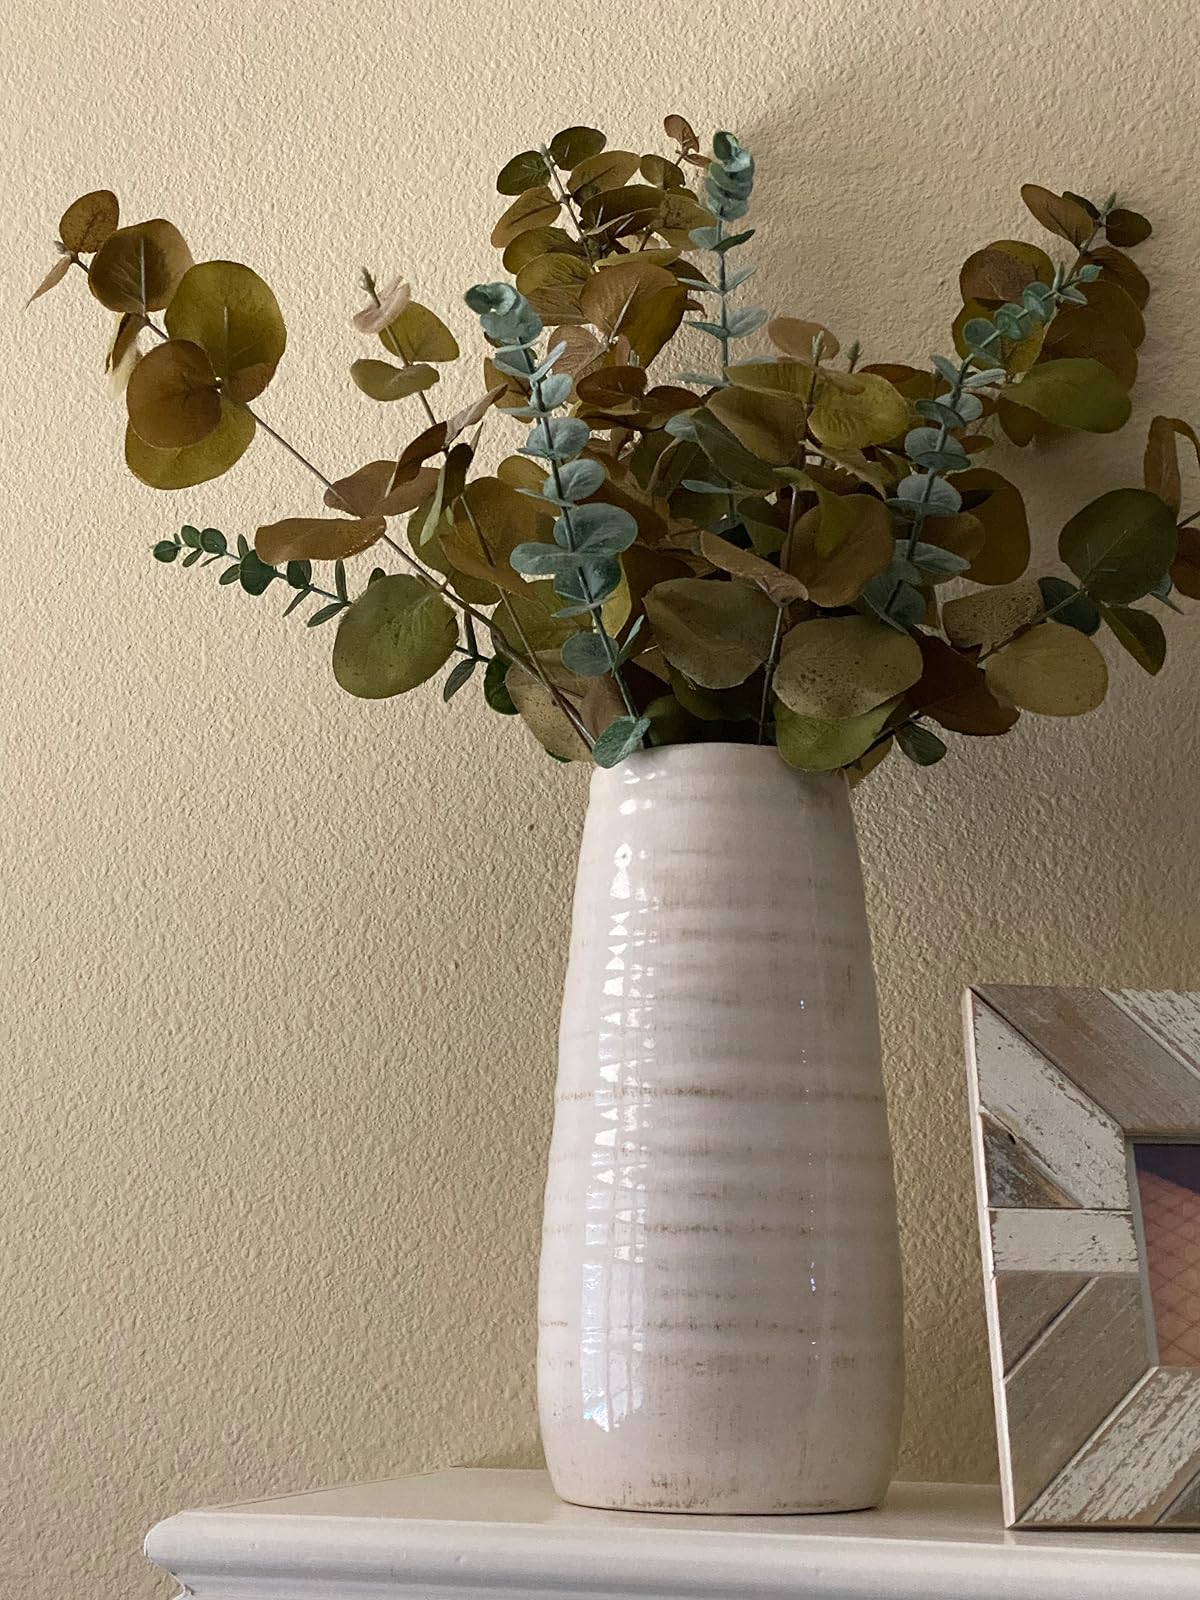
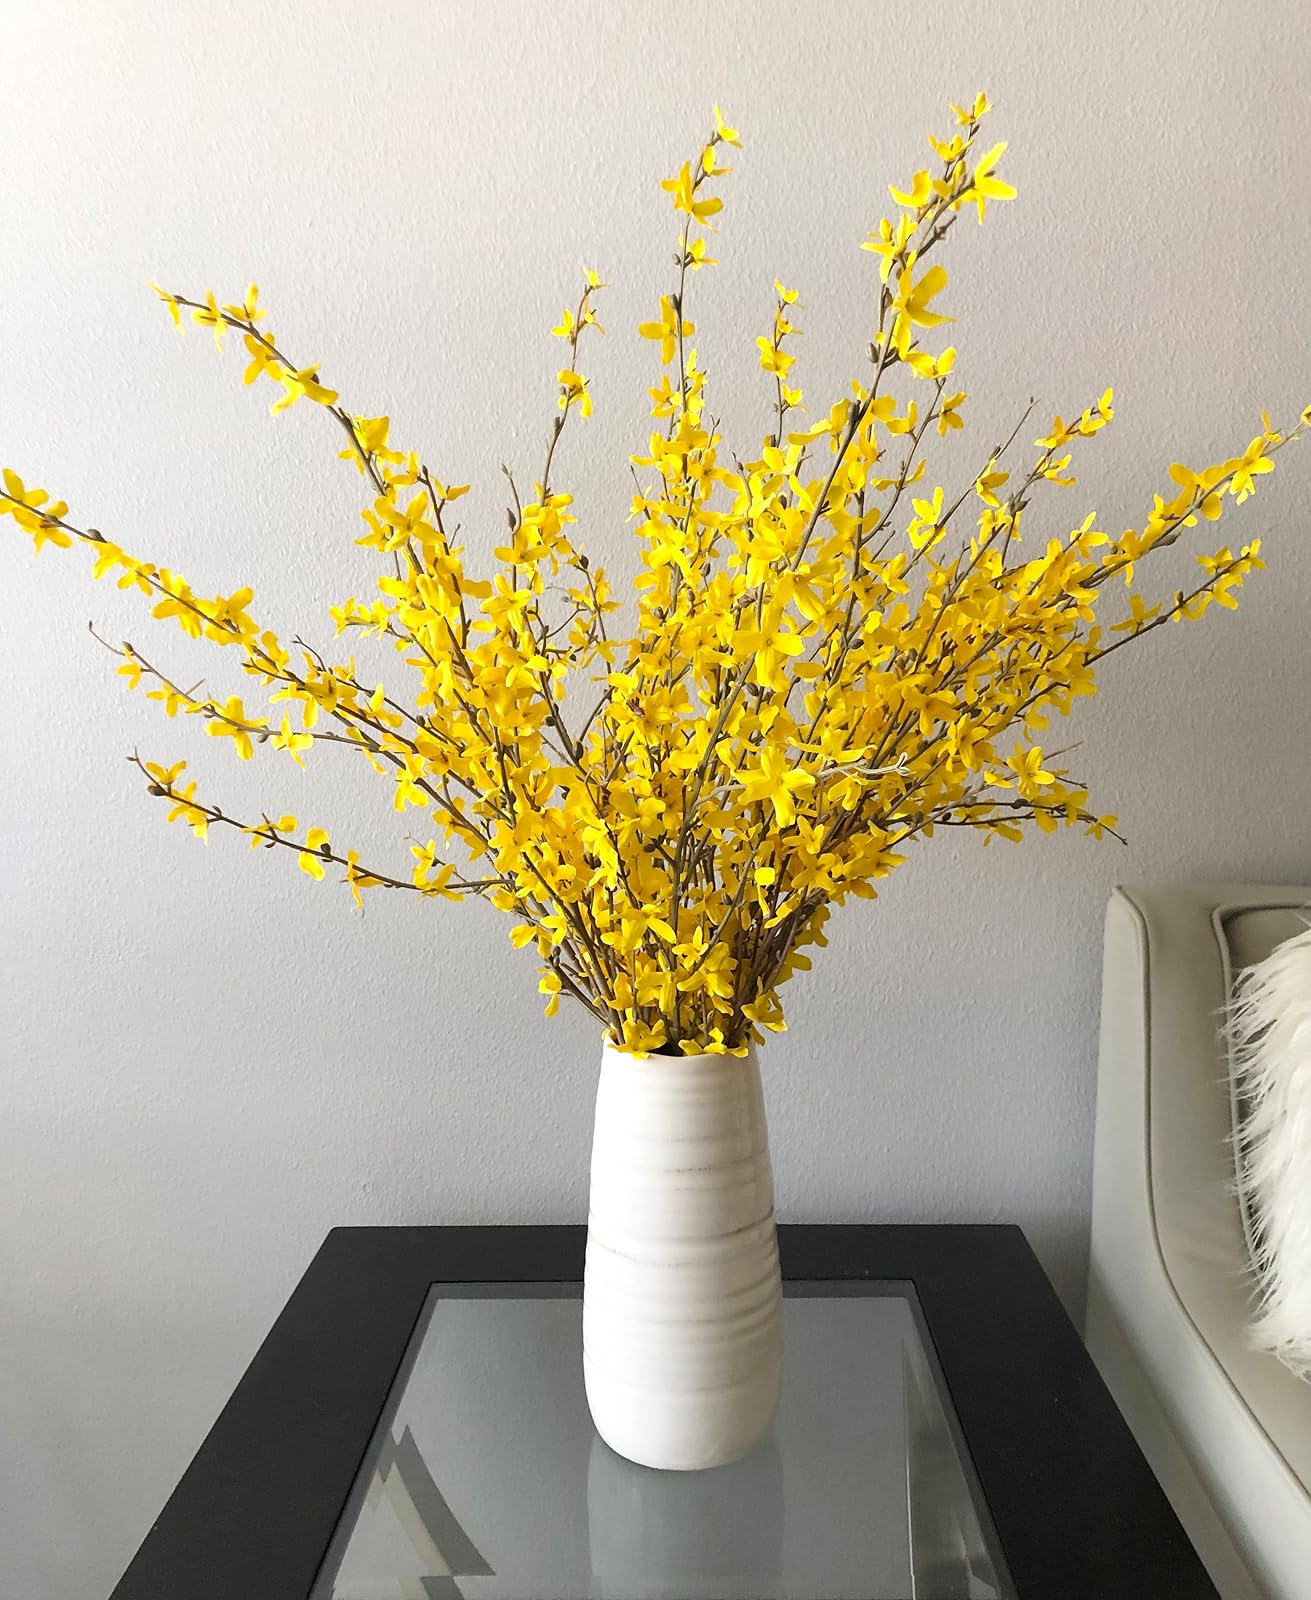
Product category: vase
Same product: yes